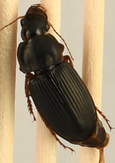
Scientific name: Harpalus pensylvanicus
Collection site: Konza Prairie Agroecosystem NEON (KONA), plot KONA_001